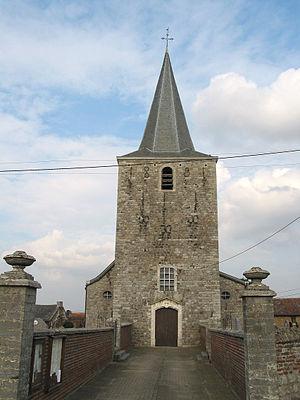
Marilles (Belgique), l’église Saint-Martin